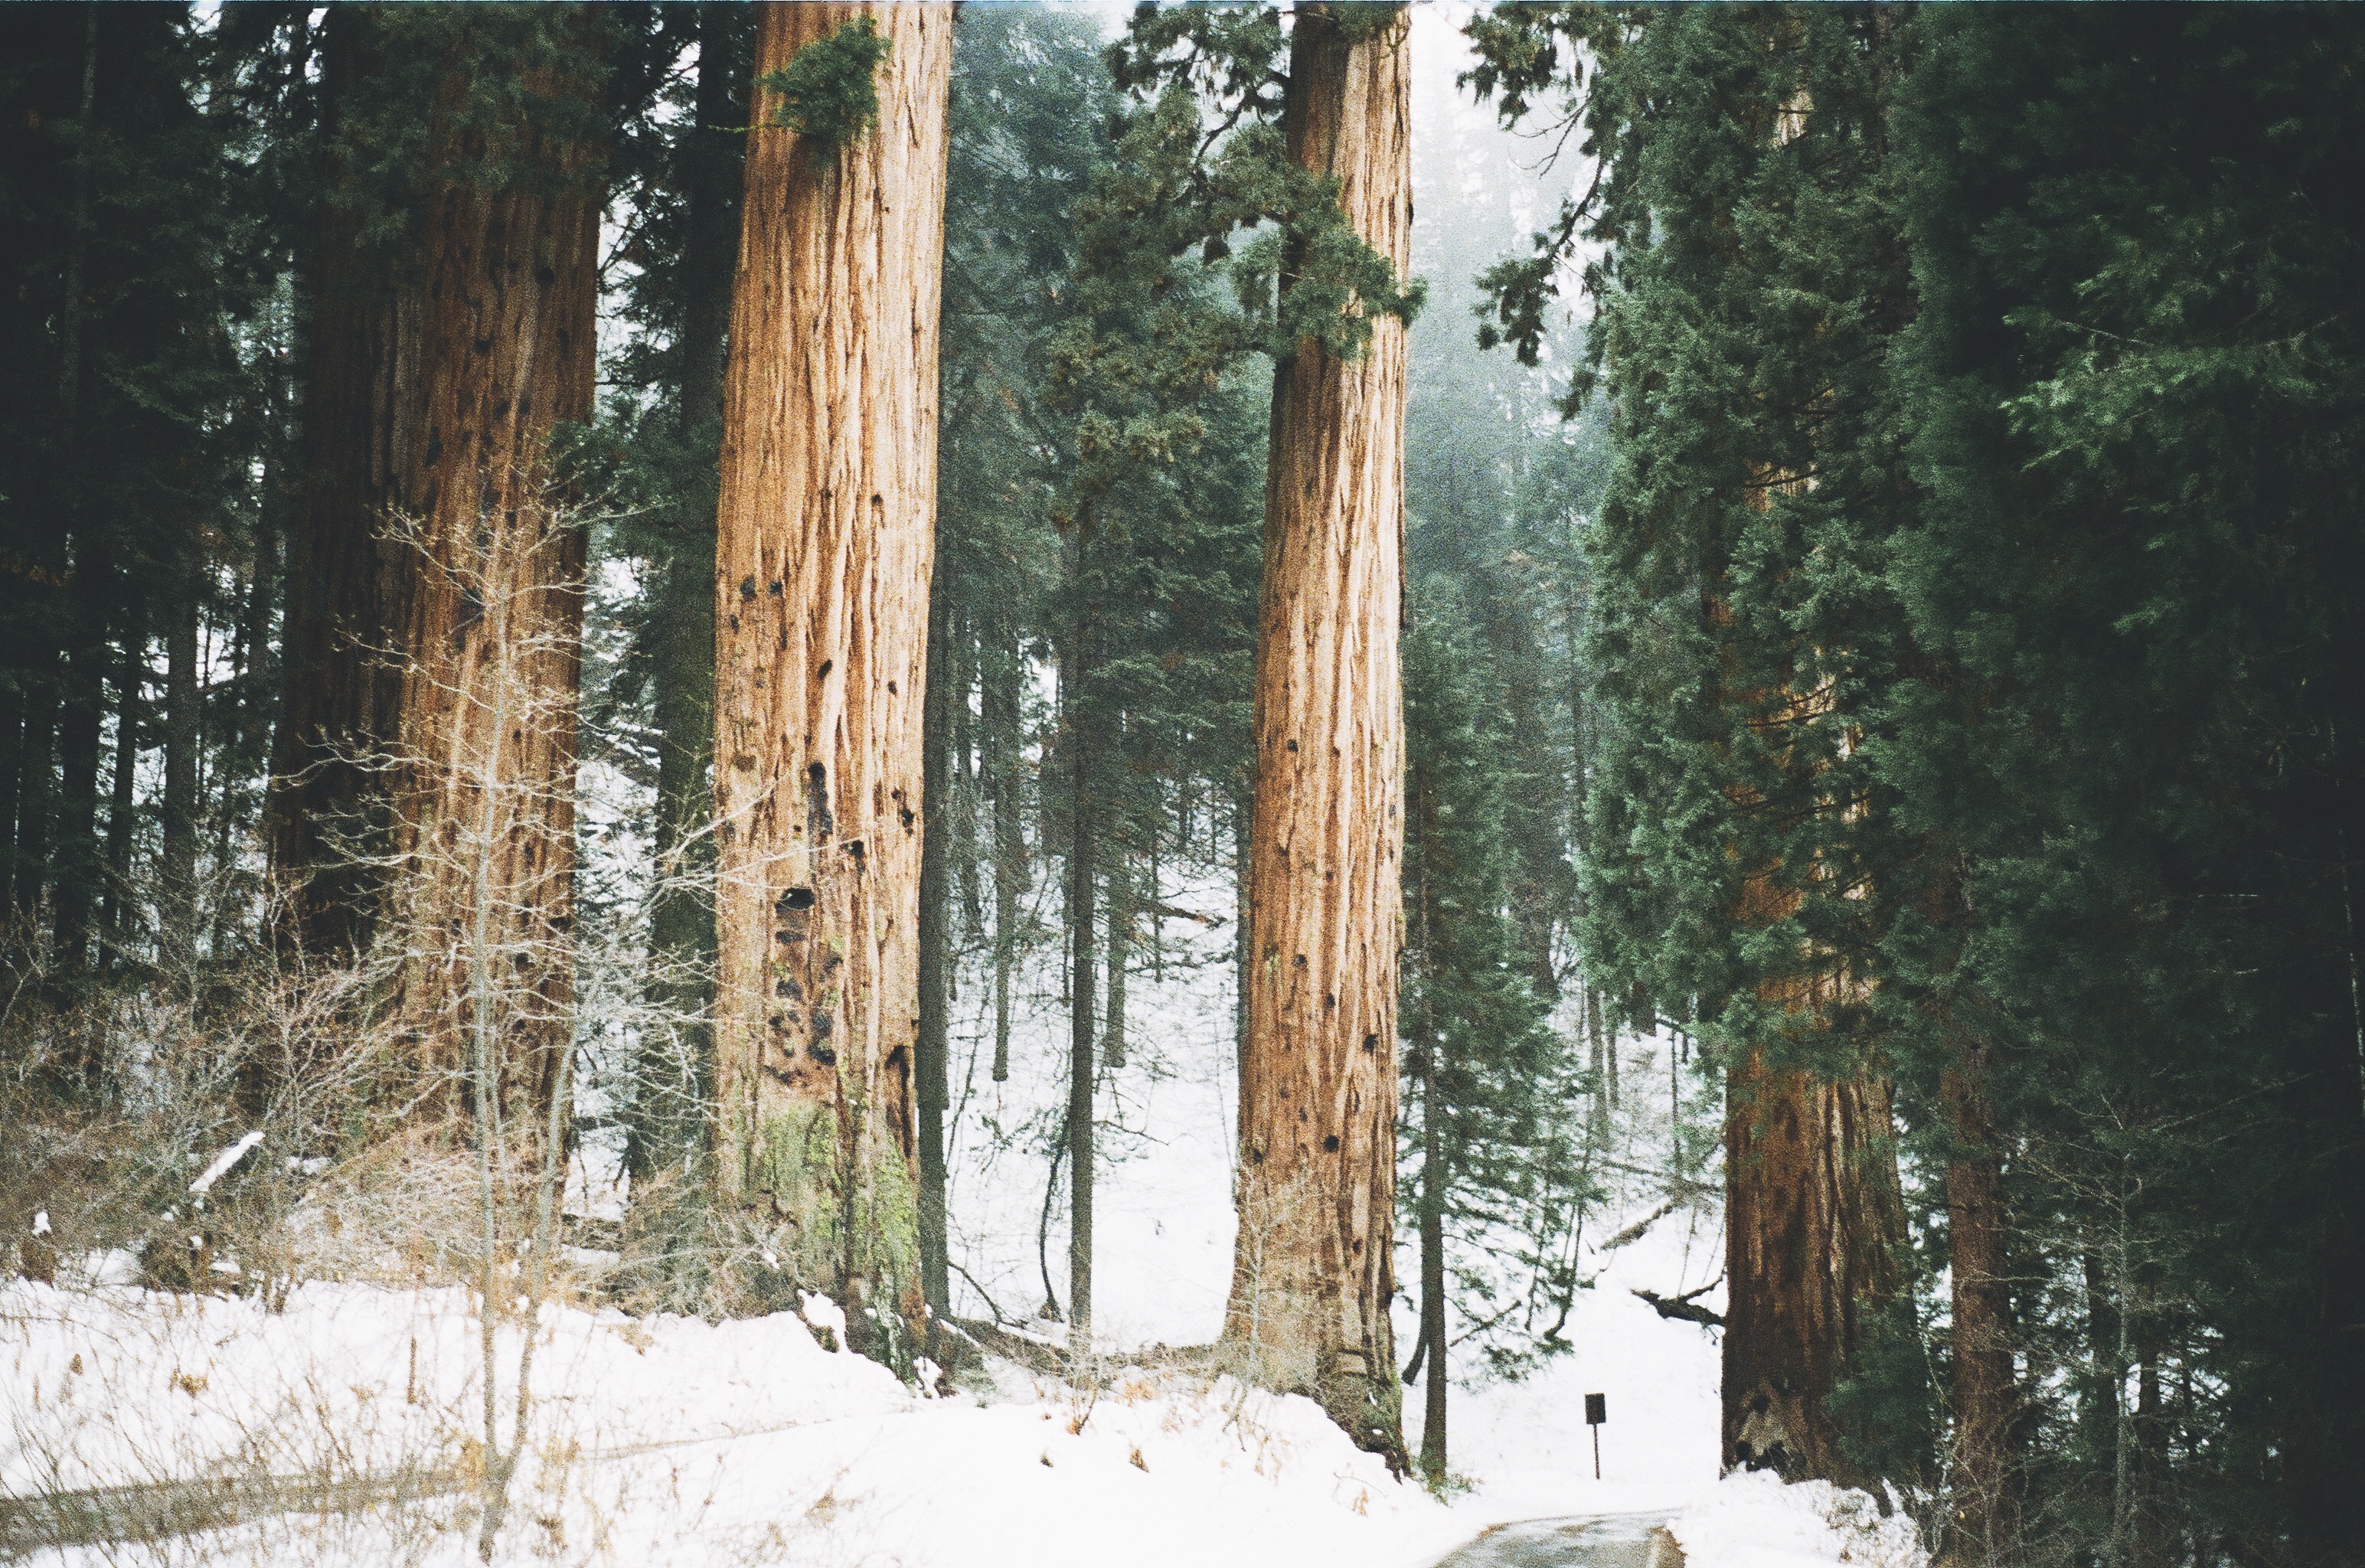
tree, nature, forest, wilderness, branch, snow, cold, winter, wood, bark, evergreen, weather, usa, america, grunge, california, season, trees, woods, spruce, branches, tall, woodland, sequoia, habitat, tree trunks, redwoods, enormous, natural environment, woody plant, temperate coniferous forest, giant redwood